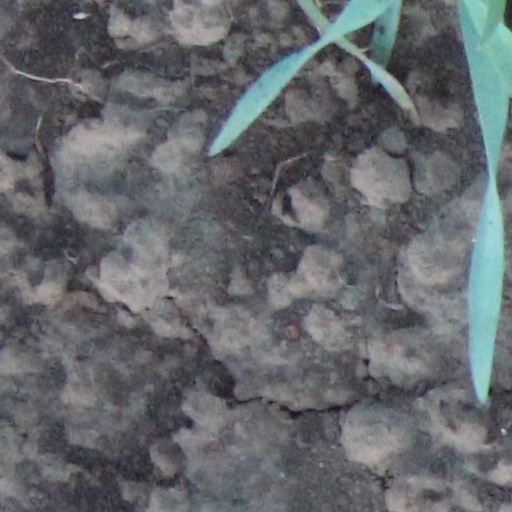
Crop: wheat